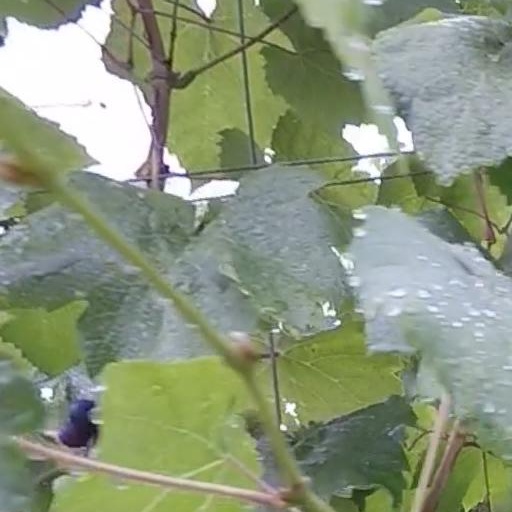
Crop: grape